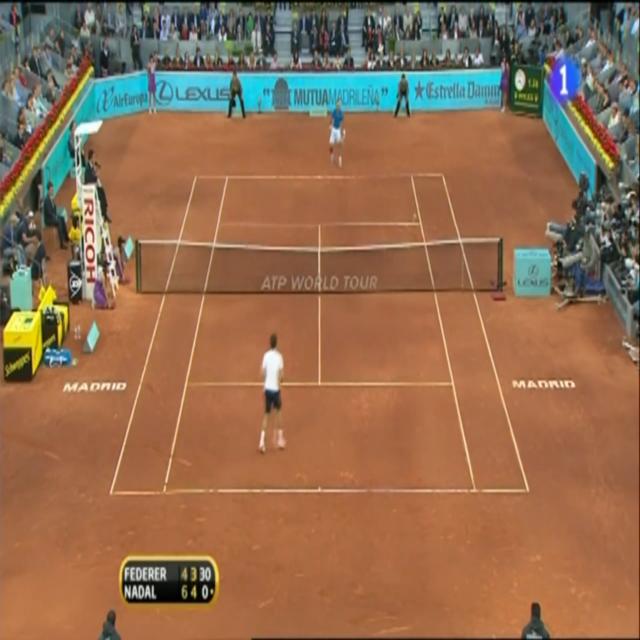
Player A stands within the tennis field and player B is at the baseline.